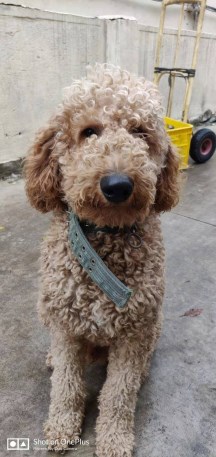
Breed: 2925-n000114-toy_poodle